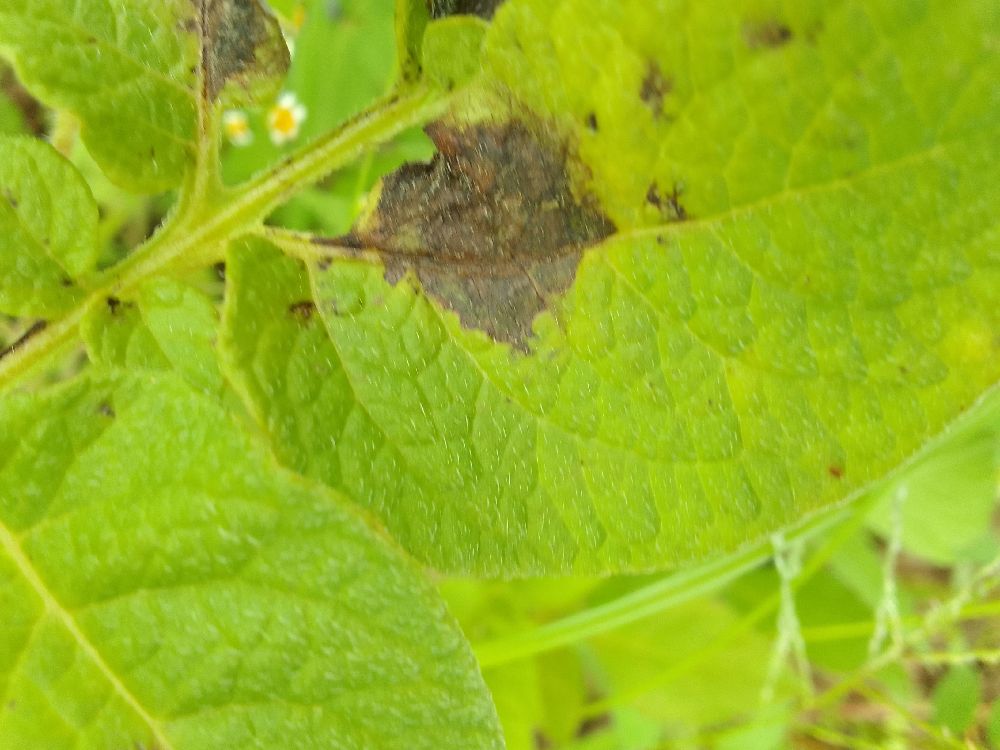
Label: Late blight